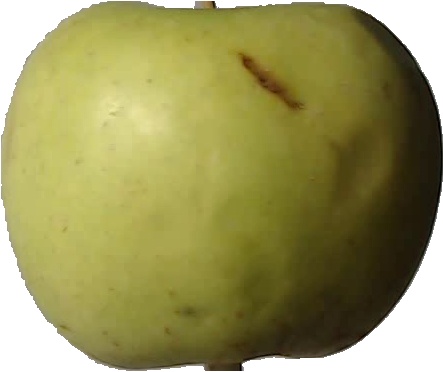
Label: apple_golden_3